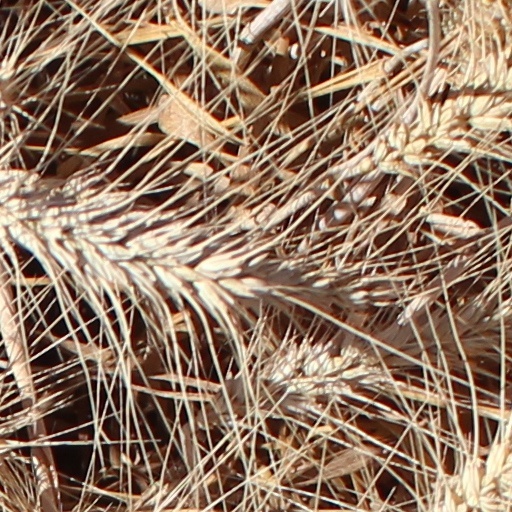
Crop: wheat